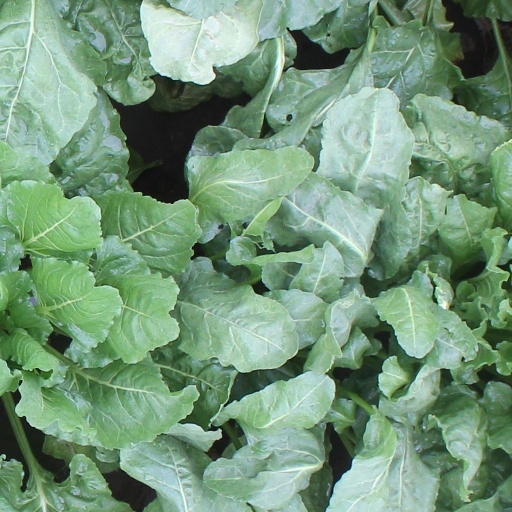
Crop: sugar beet